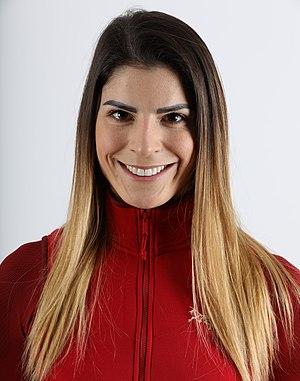
Ewa Kuls, née le 3 septembre 1991 à Gorzów Wielkopolski, est une lugeuse polonaise.